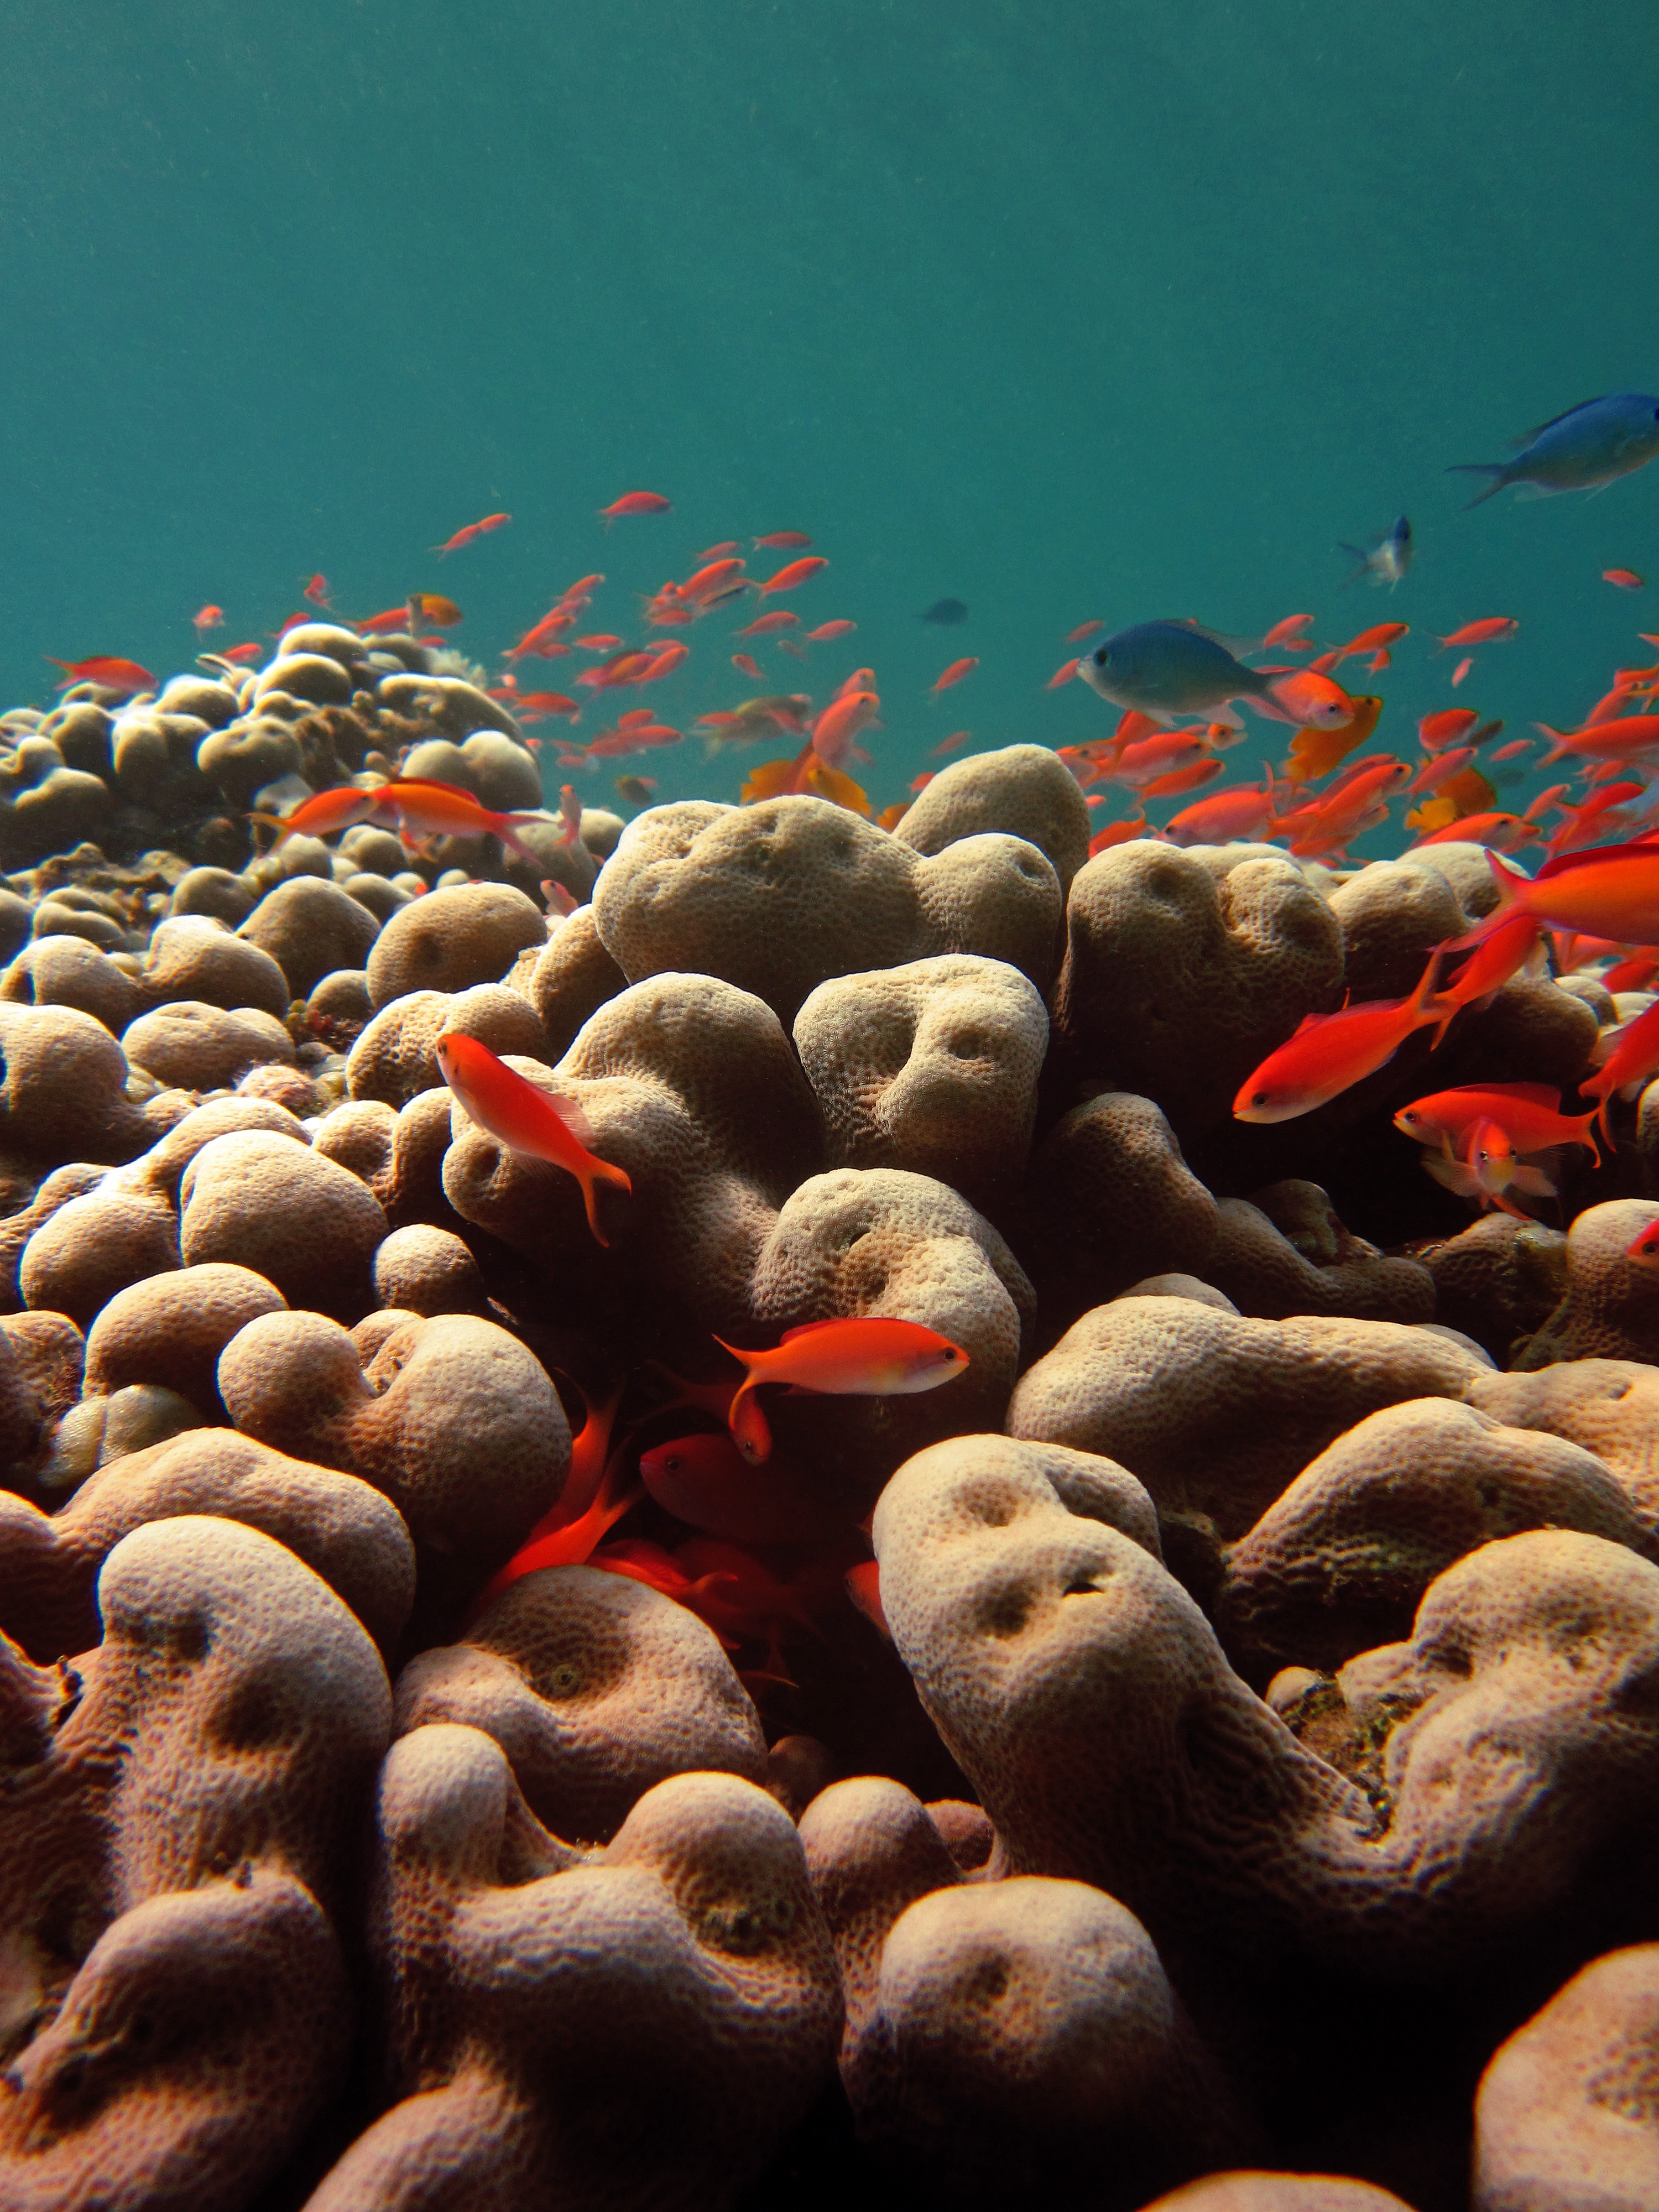
sea, underwater, biology, coral, coral reef, reef, marine biology